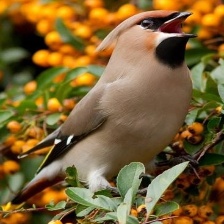
Species: CEDAR WAXWING
Scientific name: BOMBYCILLA CEDRORUM